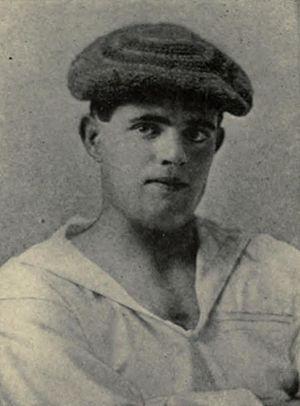
Jack London, né John Griffith Chaney le 12 janvier 1876 à San Francisco et mort le 22 novembre 1916 à Glen Ellen, Californie, est un écrivain américain dont les thèmes de prédilection sont l'aventure et la nature sauvage.